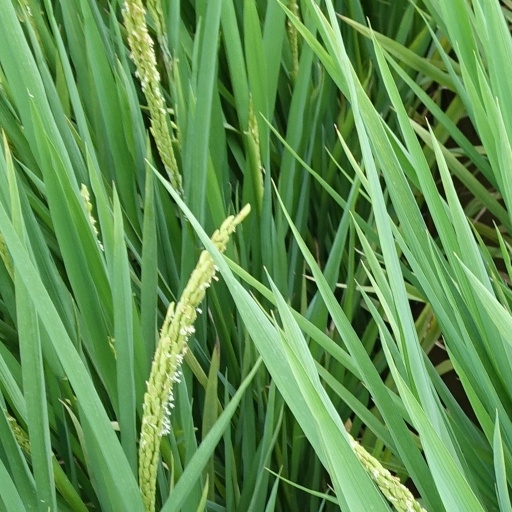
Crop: rice